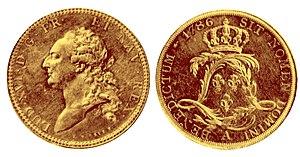
Jean-Pierre Droz est un médailleur et inventeur français.